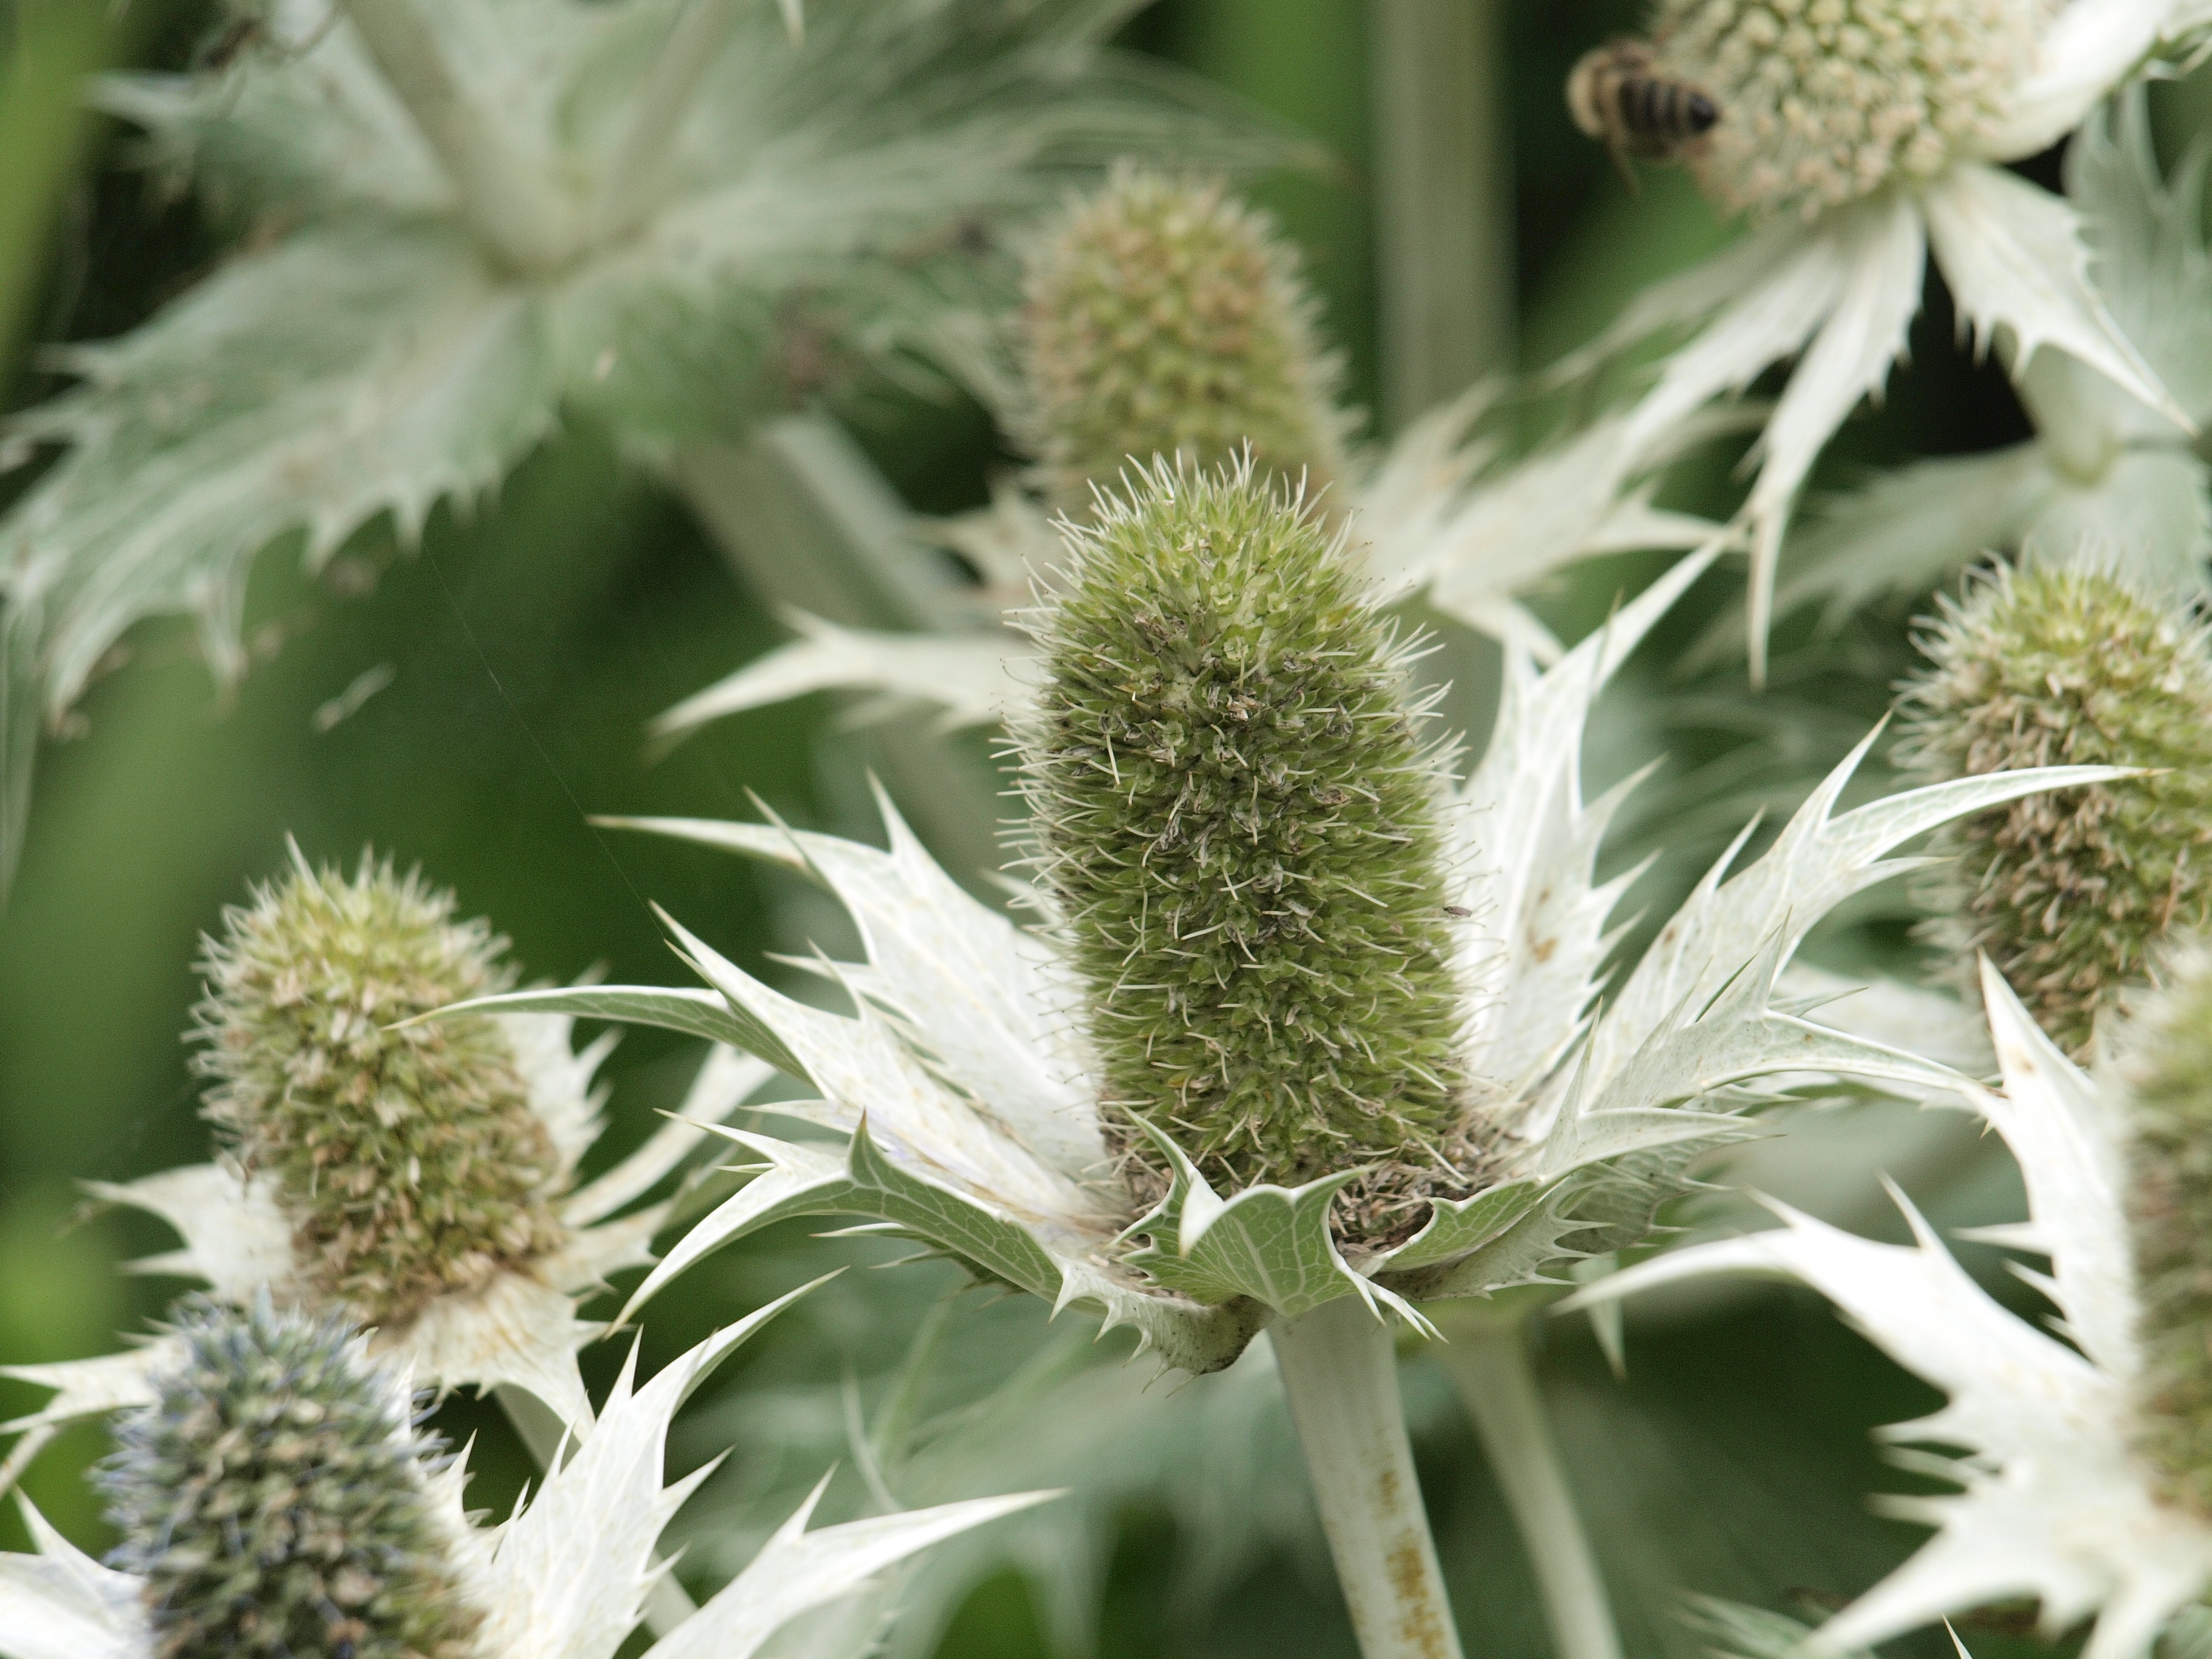
nature, plant, flower, food, green, herb, produce, botany, close, flora, thistle, sting, flowering plant, daisy family, silybum, grass family, land plant, artichoke thistle